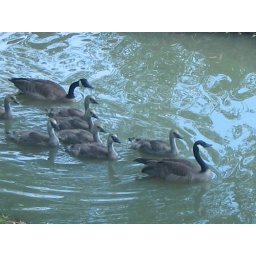
This is the same river that you cross over to get to the entrance of the line.